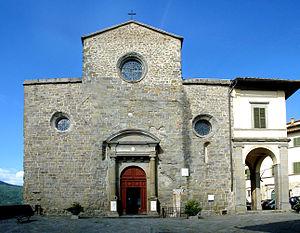
« Cortone : mère de Troie et grand-mère de Rome. »
Le dôme de Cortone ou cathédrale Sainte-Marie est le principal édifice religieux de la ville de Cortone dans la région italienne de Toscane.